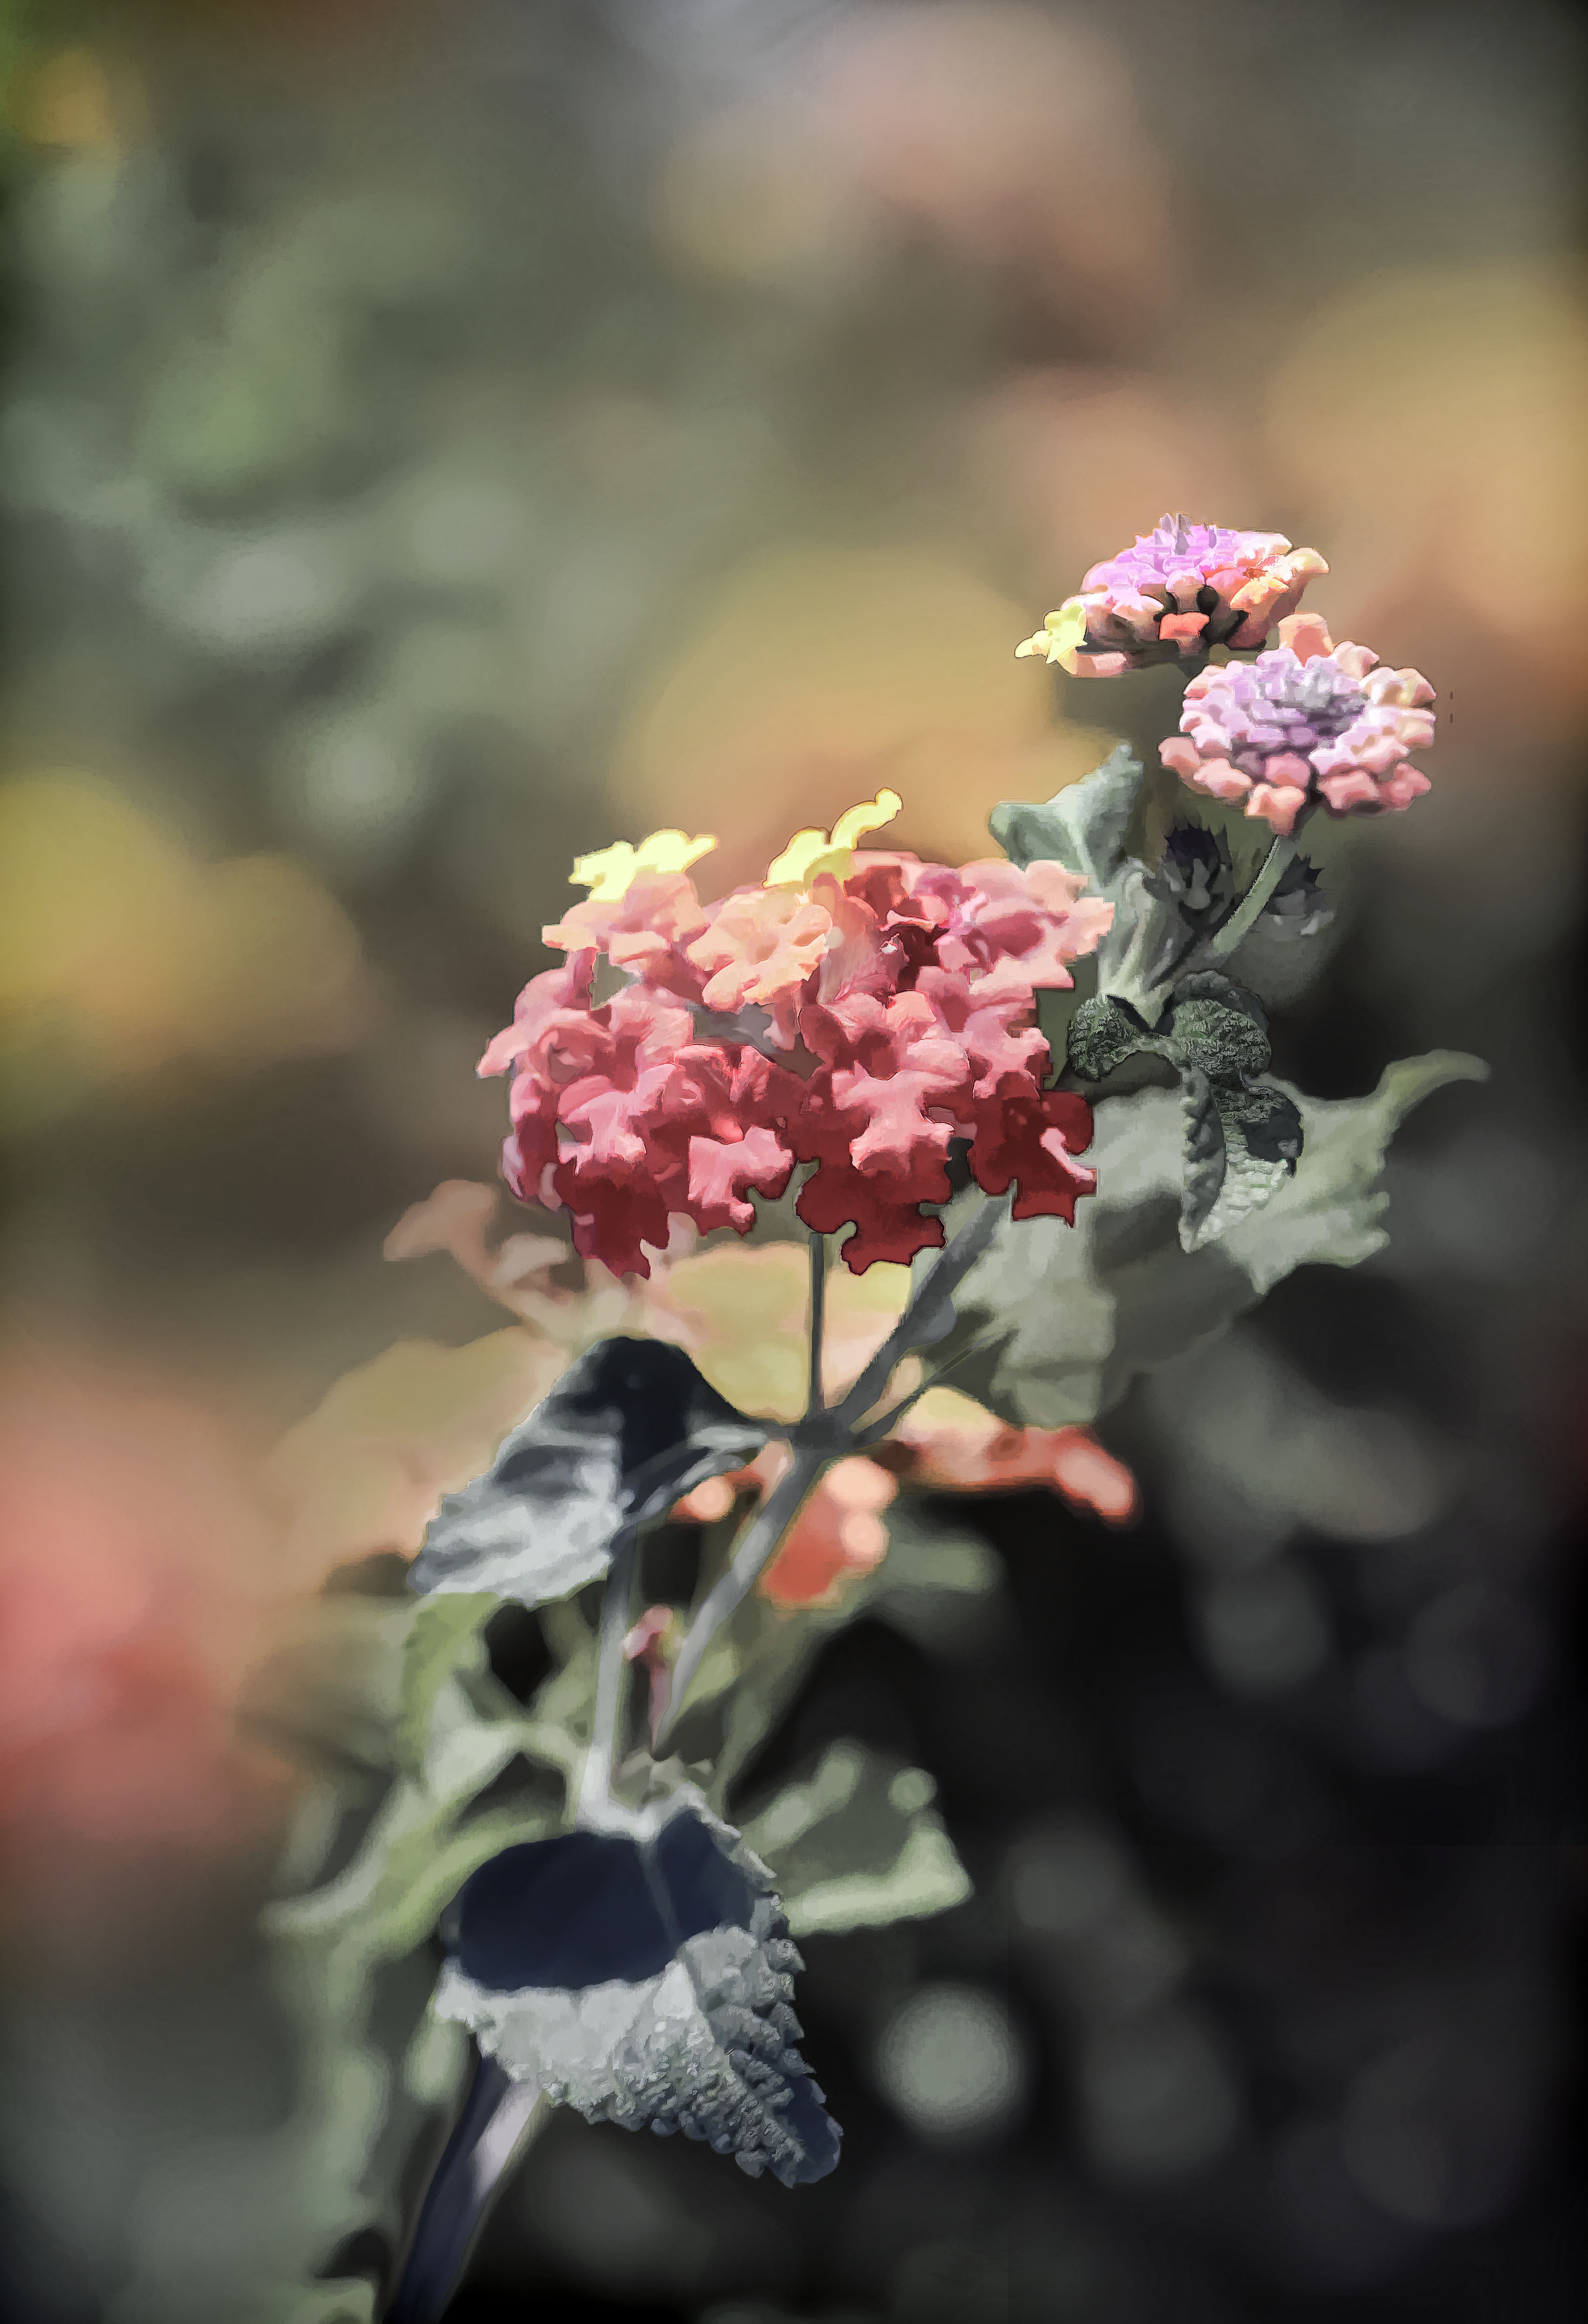
natural, flower, plant, petal, branch, pink, tree, twig, shrub, flowering plant, blossom, annual plant, sky, grass, macro photography, spring, wildflower, subshrub, flower arranging, magenta, floral design, plant stem, wood, soil, lantana, rose family, art, garden, still life photography, floristry, herbaceous plant, rock, buddleia, natural landscape, cornales, hydrangea, hydrangeaceae